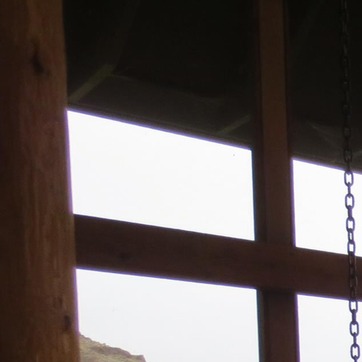
Material: sky